Tselinnoye, Kurgan Oblast

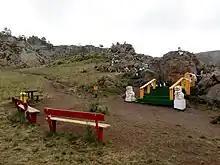
Целинное

Tselinnoye is a rural locality (a "selo") and the administrative center of Tselinny District, Kurgan Oblast, Russia. Population: